Mud sports

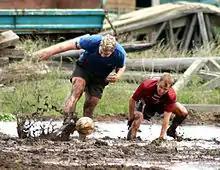
A swamp football tournament

Swamp football is a variation of association football played in bogs and swamps, originating from Finland.